Nicholas Byfield

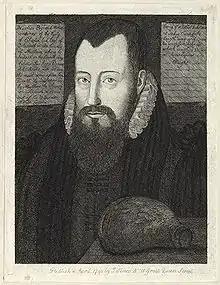
Nicholas Byfield, 1790 engraving published by John Simco.

Byfield was a native of Warwickshire, son of Richard Byfield (by his first wife), who became vicar of Stratford-on-Avon in January 1597. The ejected minister Richard Byfield was his half-brother.